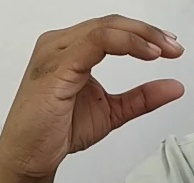
ASL sign: C